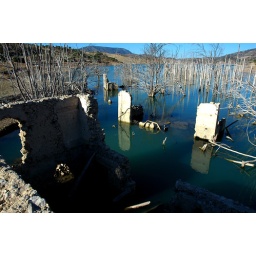
Zahara de la Sierra -abandoned building in lake near by